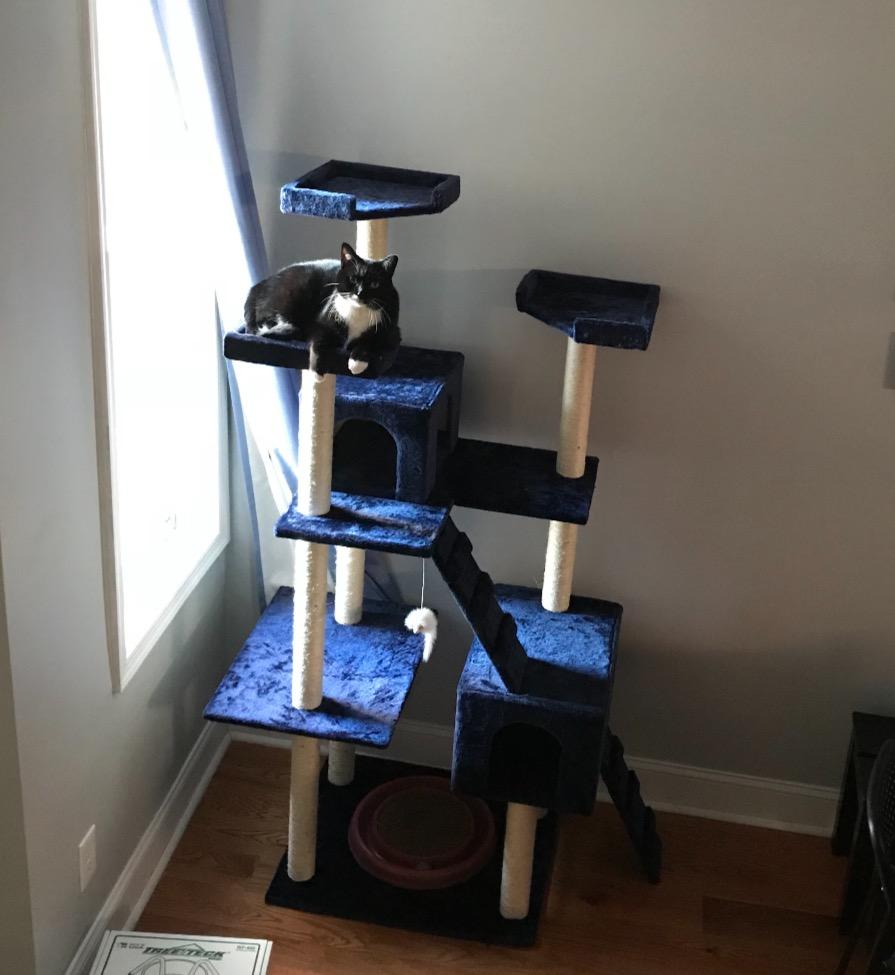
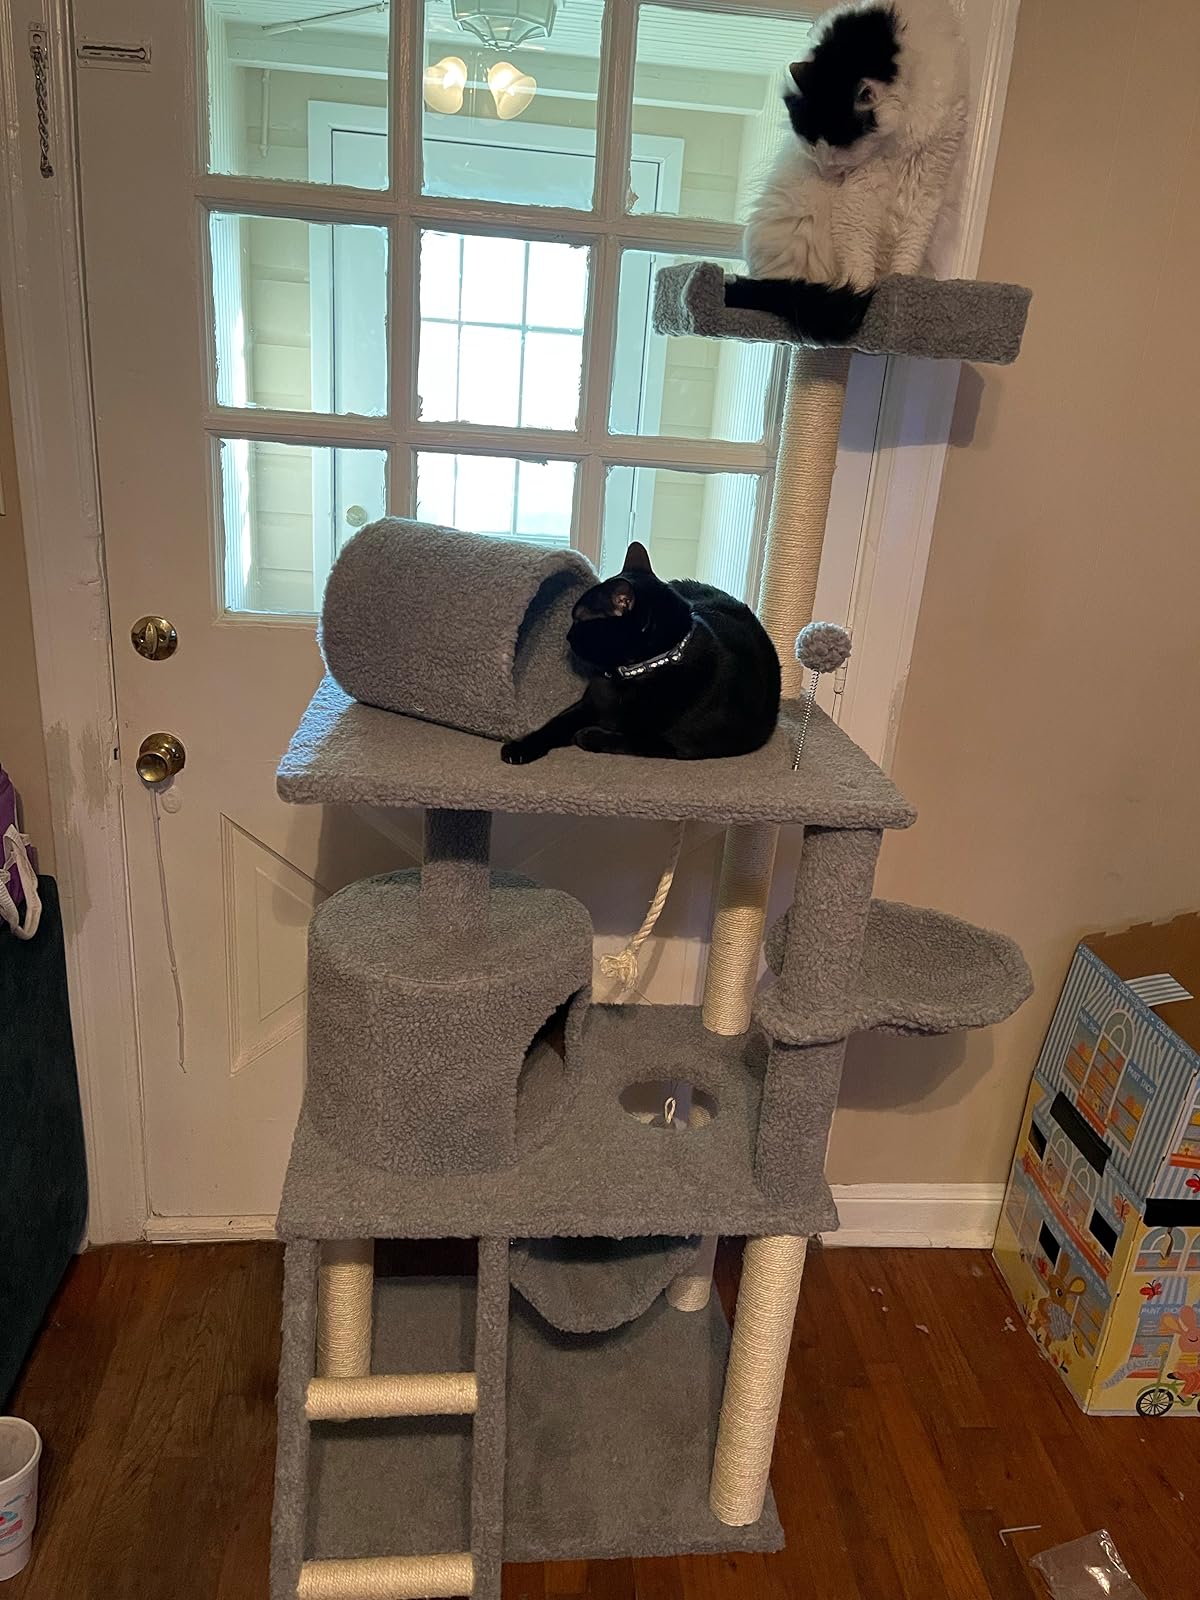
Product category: items_cat tree
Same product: no